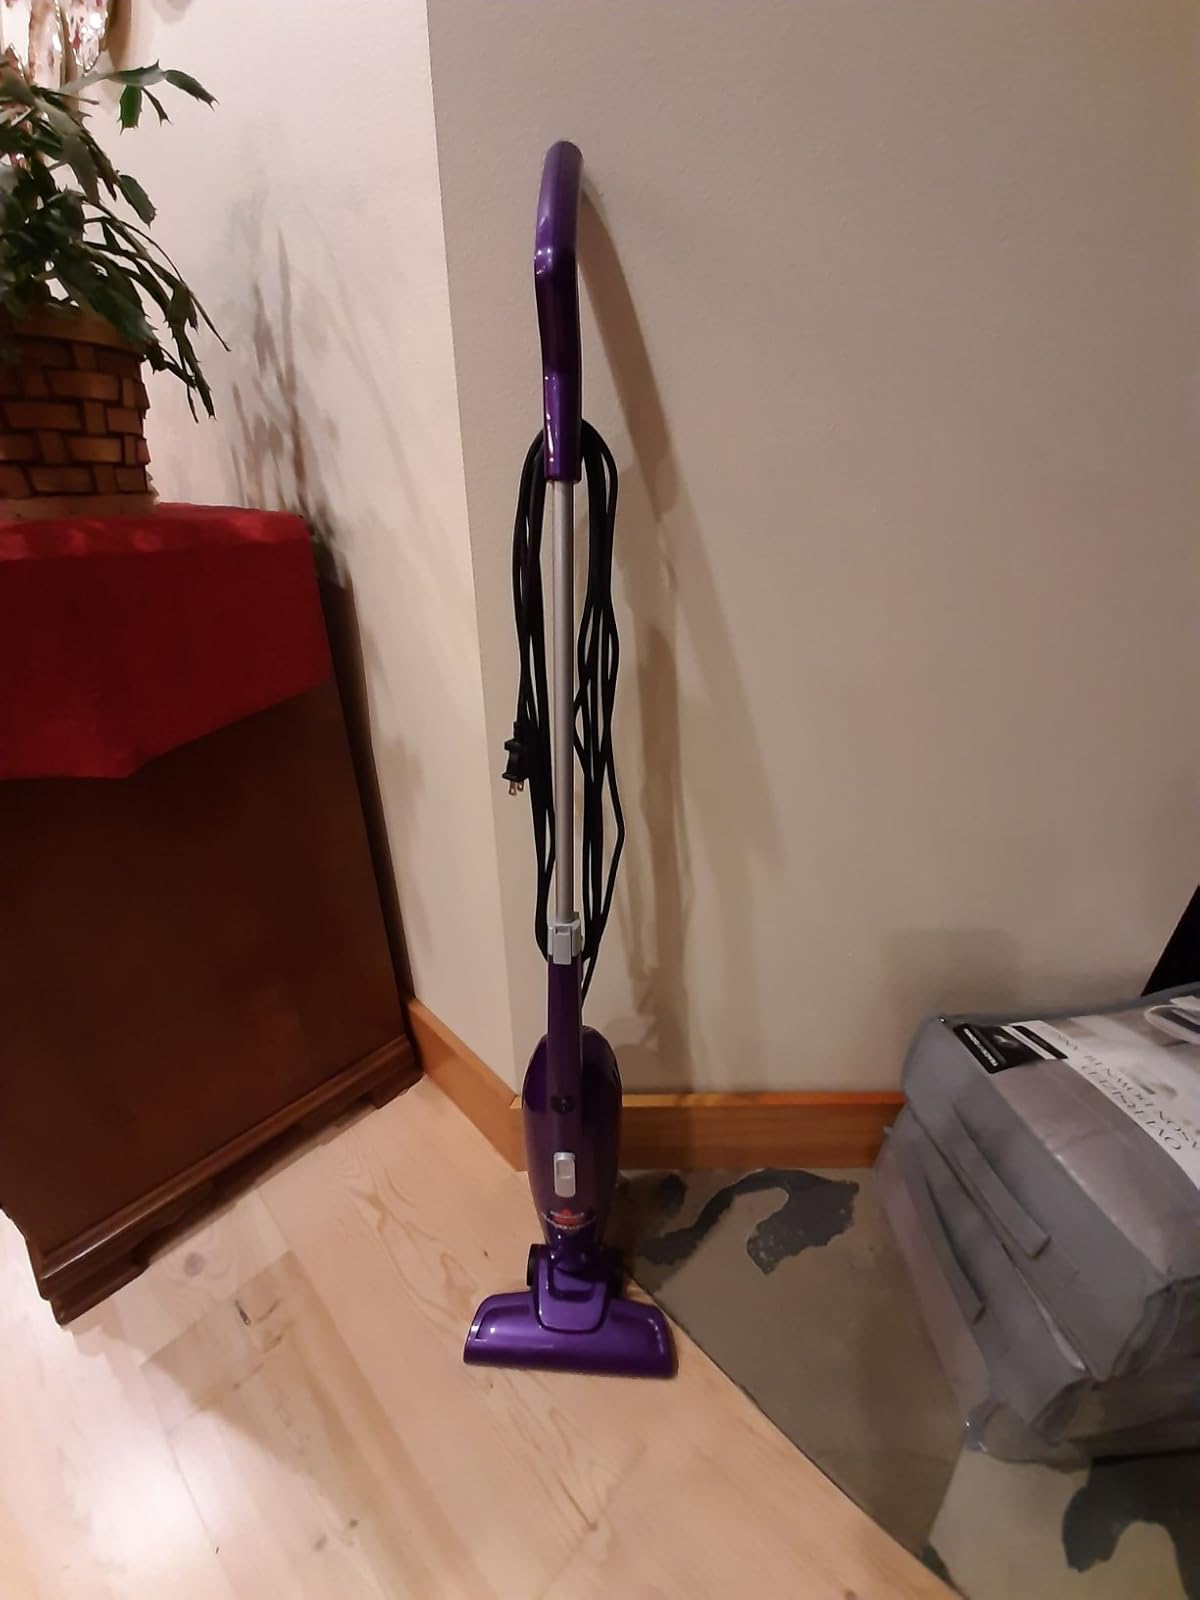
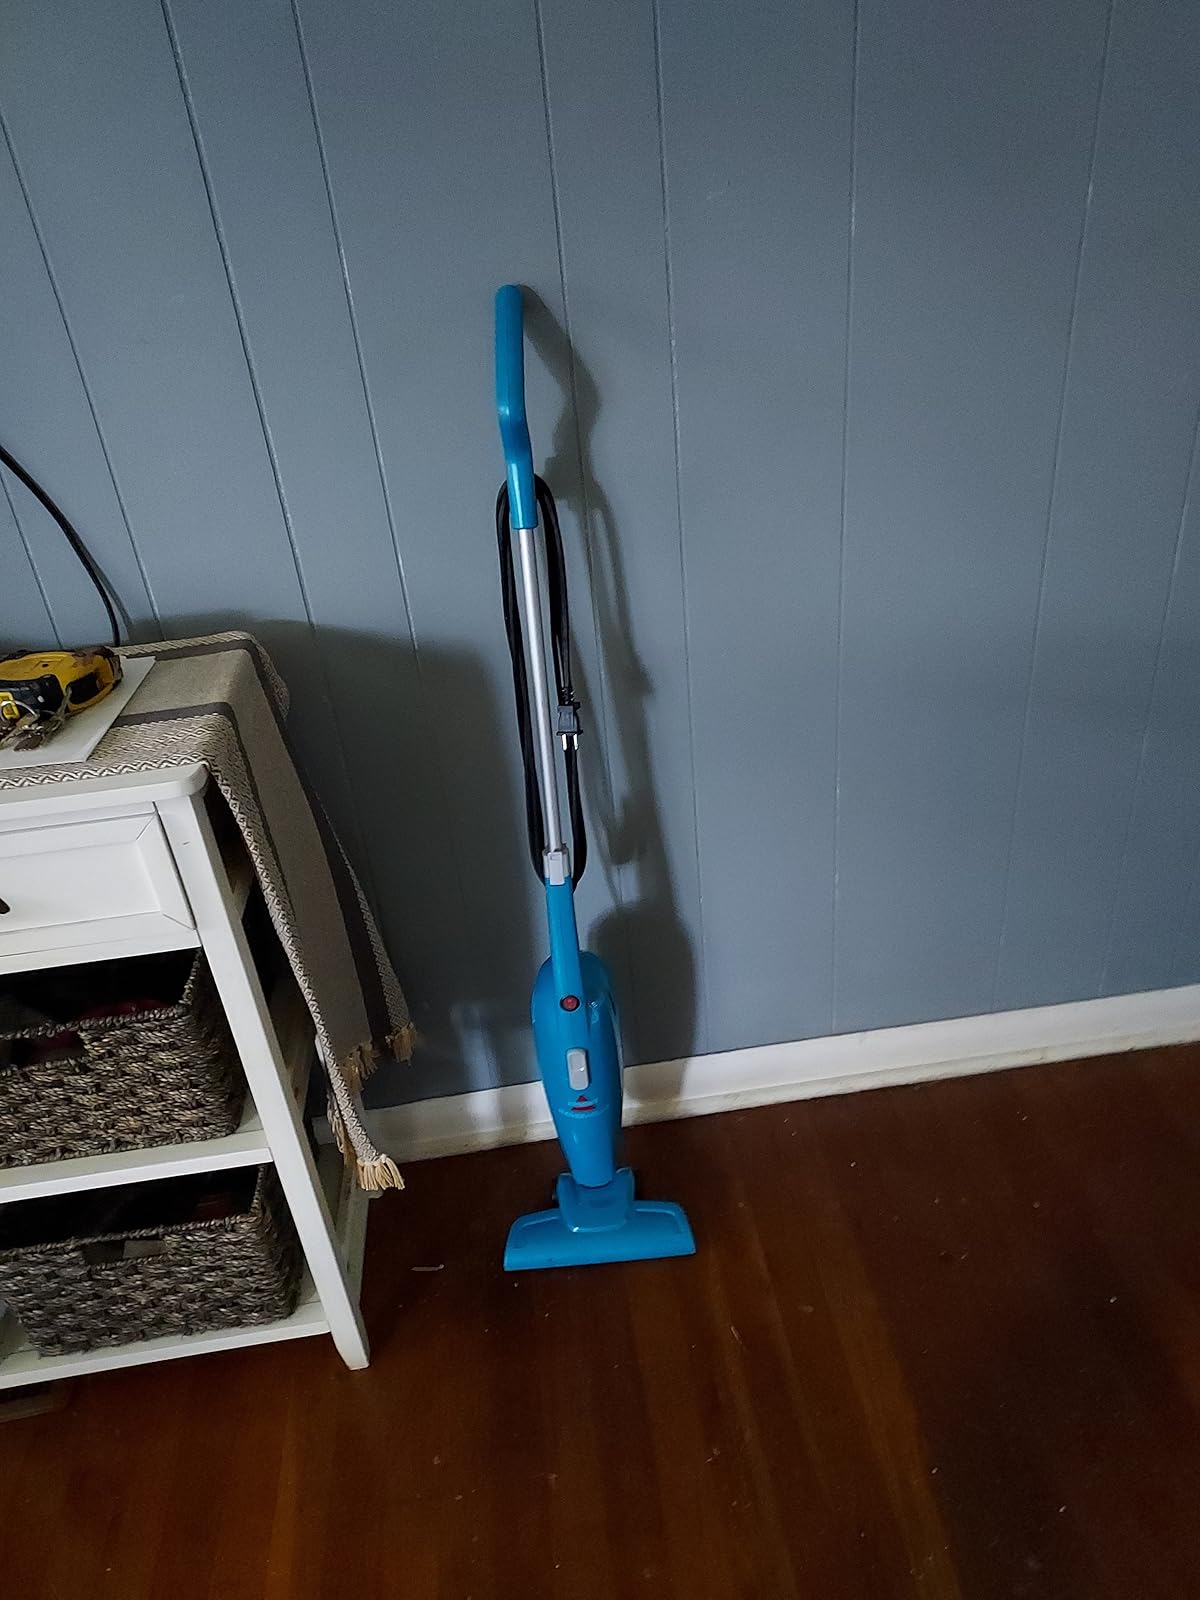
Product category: items_vacuum
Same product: no